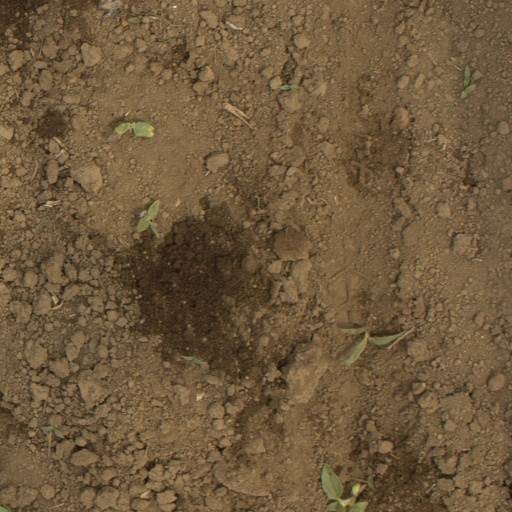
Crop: Jerusalem artichoke